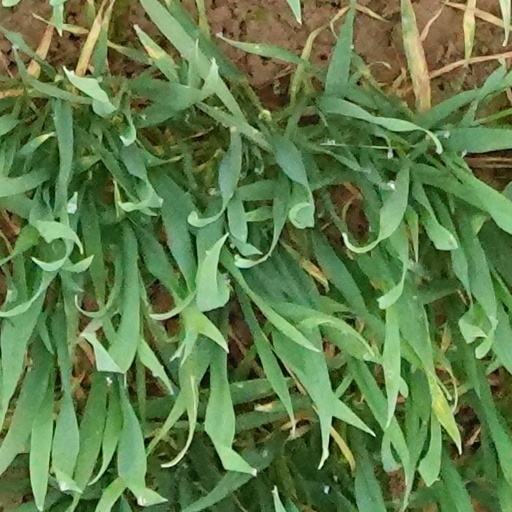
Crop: wheat